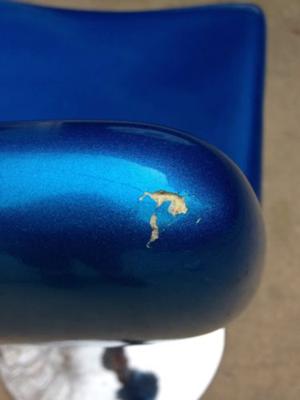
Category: chair